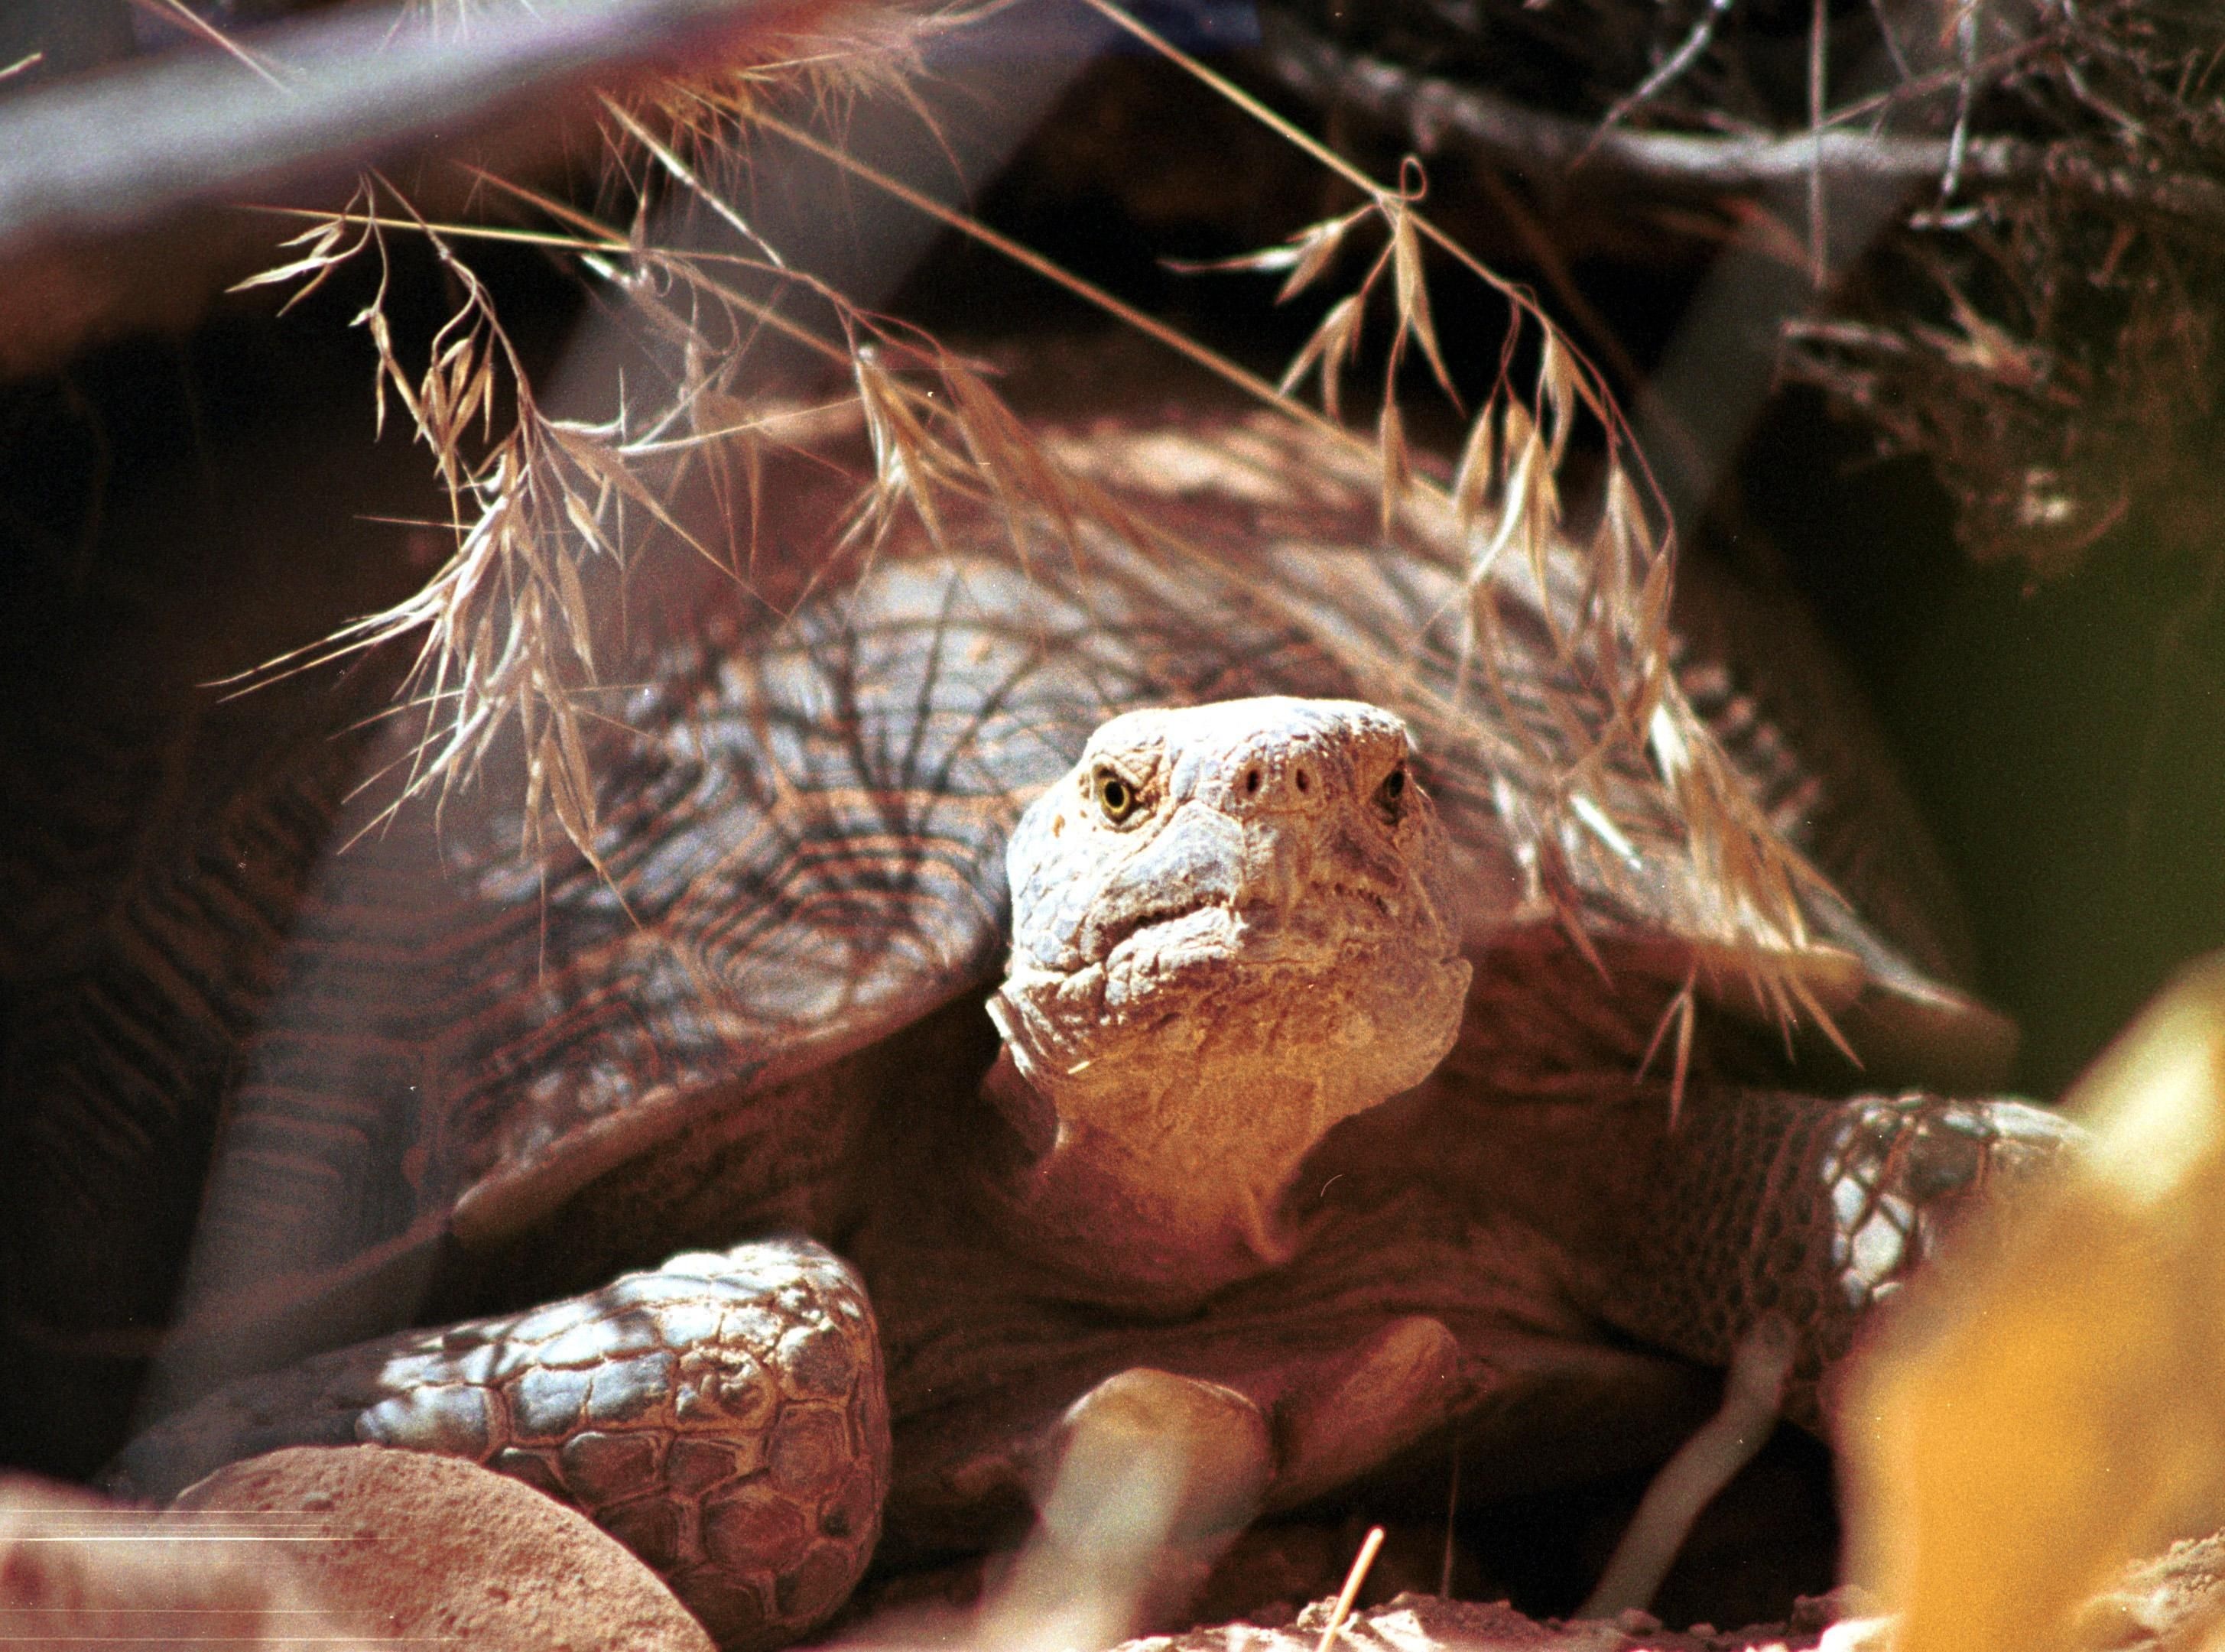
nature, outdoor, walking, desert, wildlife, turtle, reptile, close, fauna, lizard, shell, crawling, head, tortoise, vertebrate, big, large, exotic, slow, scaled reptile